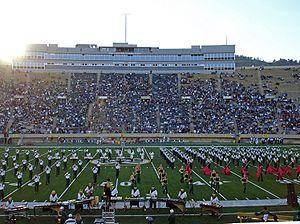
Le Sonny Lubick Field at Hughes Stadium était un stade de football américain situé à Fort Collins, Colorado.